Sonny & Cher

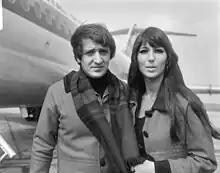
Sonny & Cher in 1966

Sonny & Cher were an American pop and entertainment duo in the 1960s and 1970s, made up of spouses Sonny Bono and Cher. The couple started their career in the mid-1960s as R&B backing singers for record producer Phil Spector.